Bikin National Park

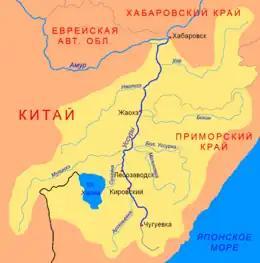
The Bikin River flows west across the middle of the Sikhote-Alin

Recent reviews by park managers record 51 species of mammals (moose, wild boar, roe deer, red deer, musk deer, tiger, sable, mink, muskrat, Ussuri brown and Ussuri black bear, etc.) and 194 species of birds.